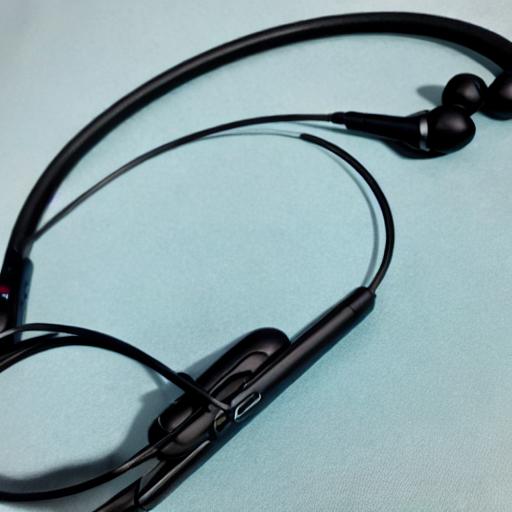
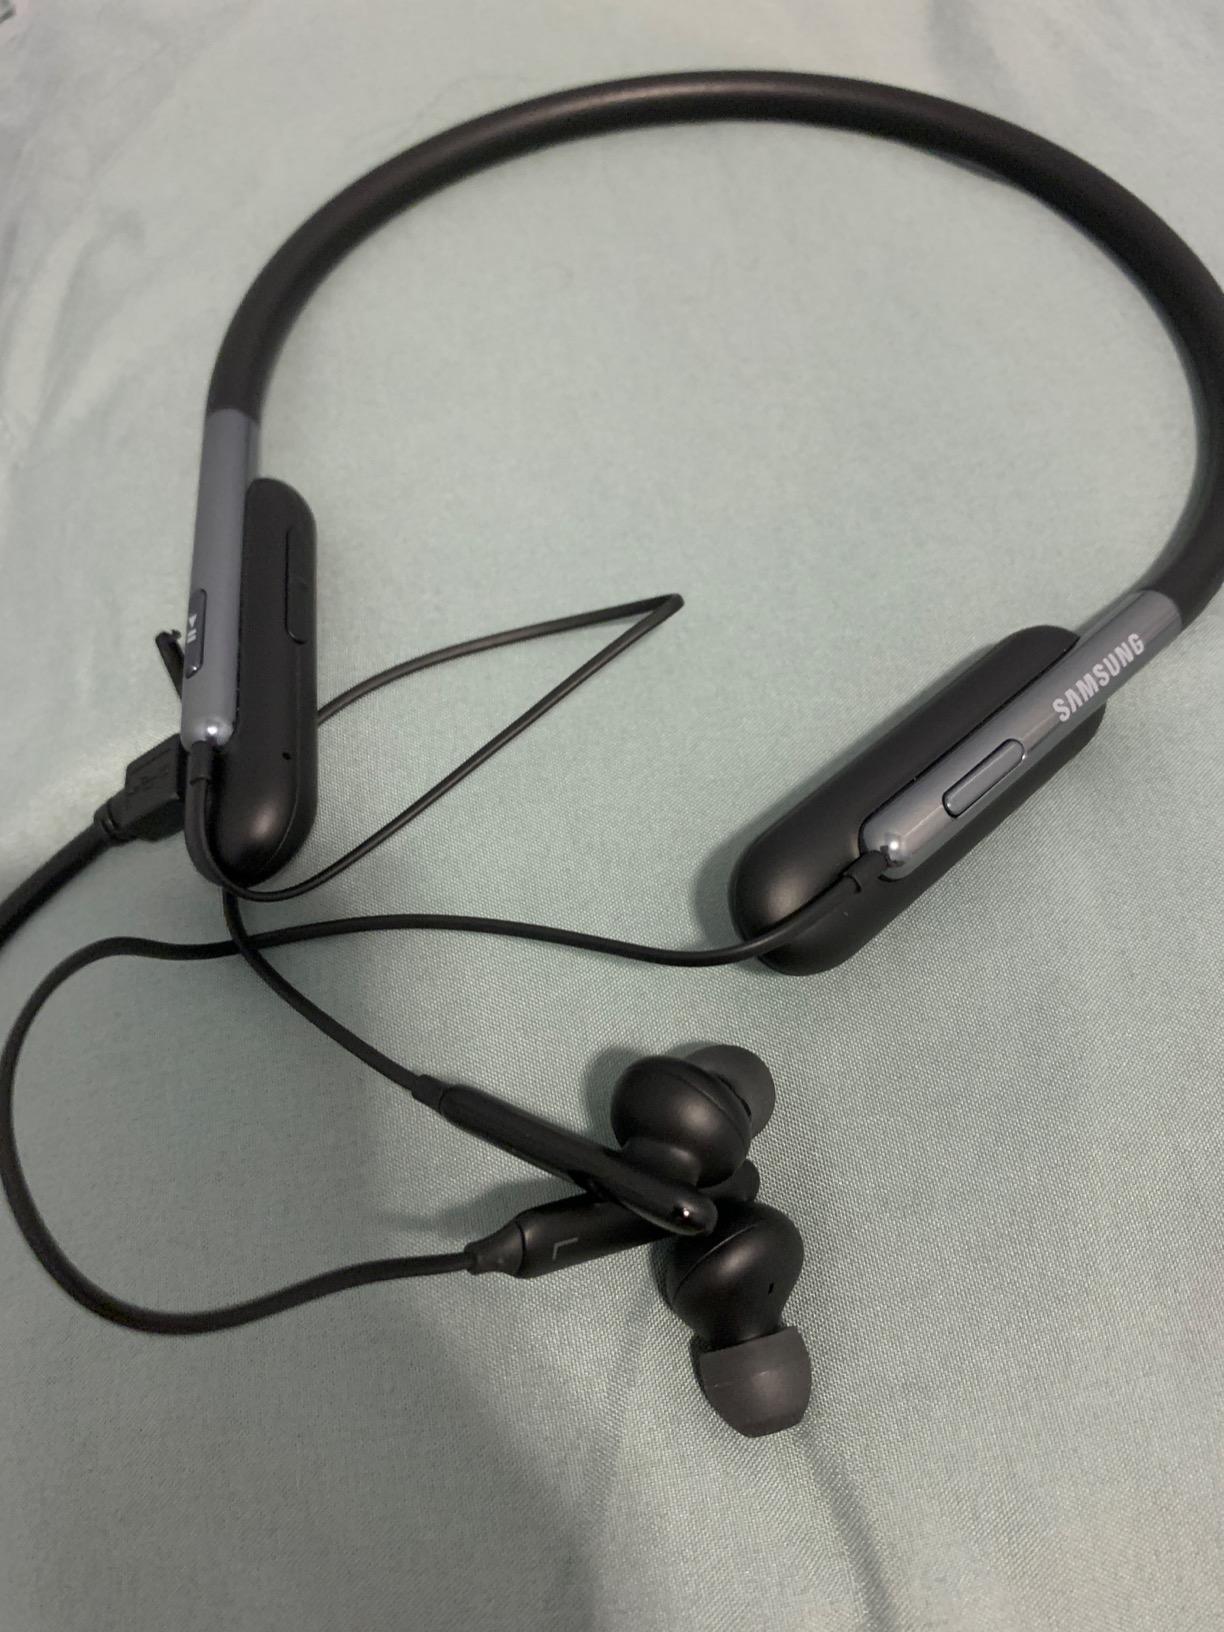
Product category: headphones
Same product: no